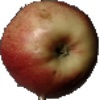
Label: Apple Red 3